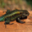
Label: lizard